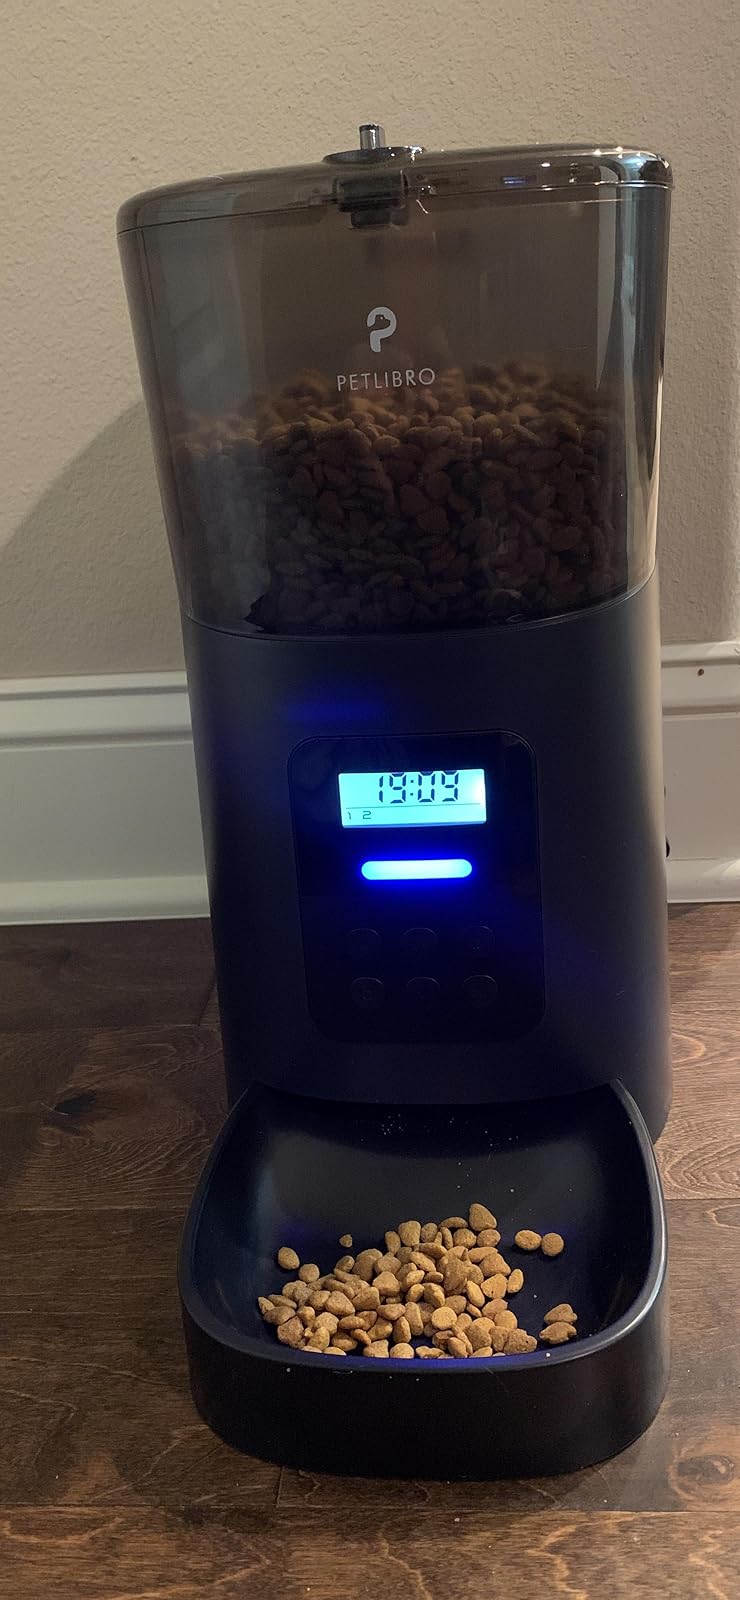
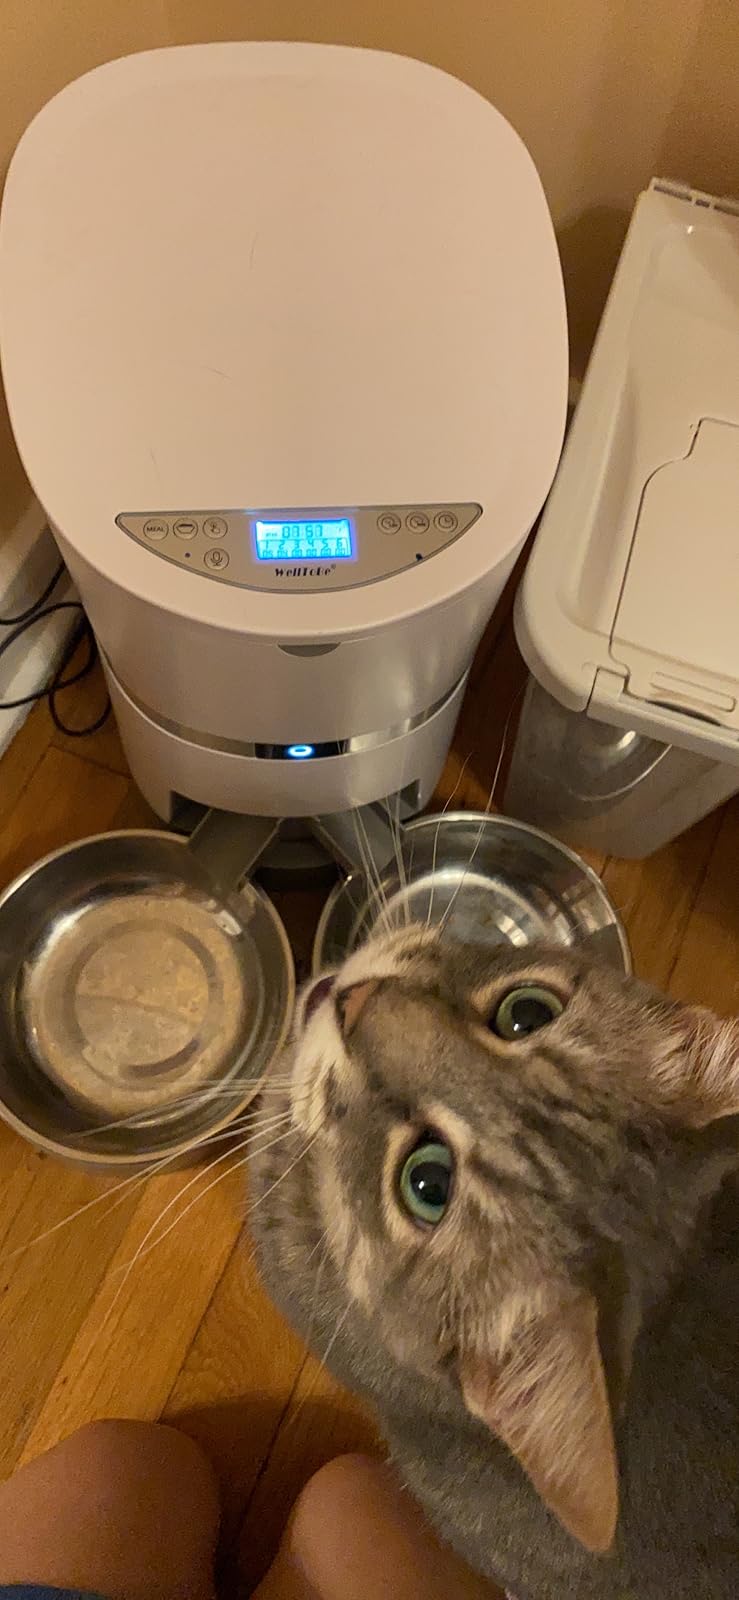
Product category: items_feeder
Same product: no